Redha Malek

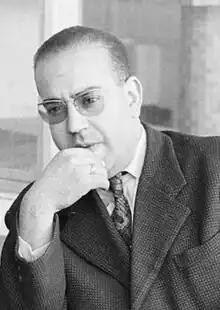
Malek in 1961

Redha Malek (21 December 1931 – 29 July 2017) was an Algerian politician who served as Prime Minister of Algeria from 21 August 1993 to 11 April 1994. During his short term of office, which came in the early years of the Algerian Civil War, he pursued a hardline anti-Islamist policy and successfully negotiated debt relief with the International Monetary Fund (IMF), following the implementation of an IMF reform plan.